Luskintyre Airfield

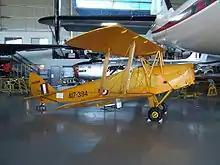
A Tiger Moth similar to those under restoration at Luskintyre

The property was purchased from a local dairy farmer in 1977 by a group of local pilots with the aim of creating their own private airfield, restoring and operating vintage aircraft. A company specialising in the repair and restoration of early de Havilland aircraft was later relocated from Dungog by its then owner Ray Windred and has operated from a hangar on the airfield for over 30 years.